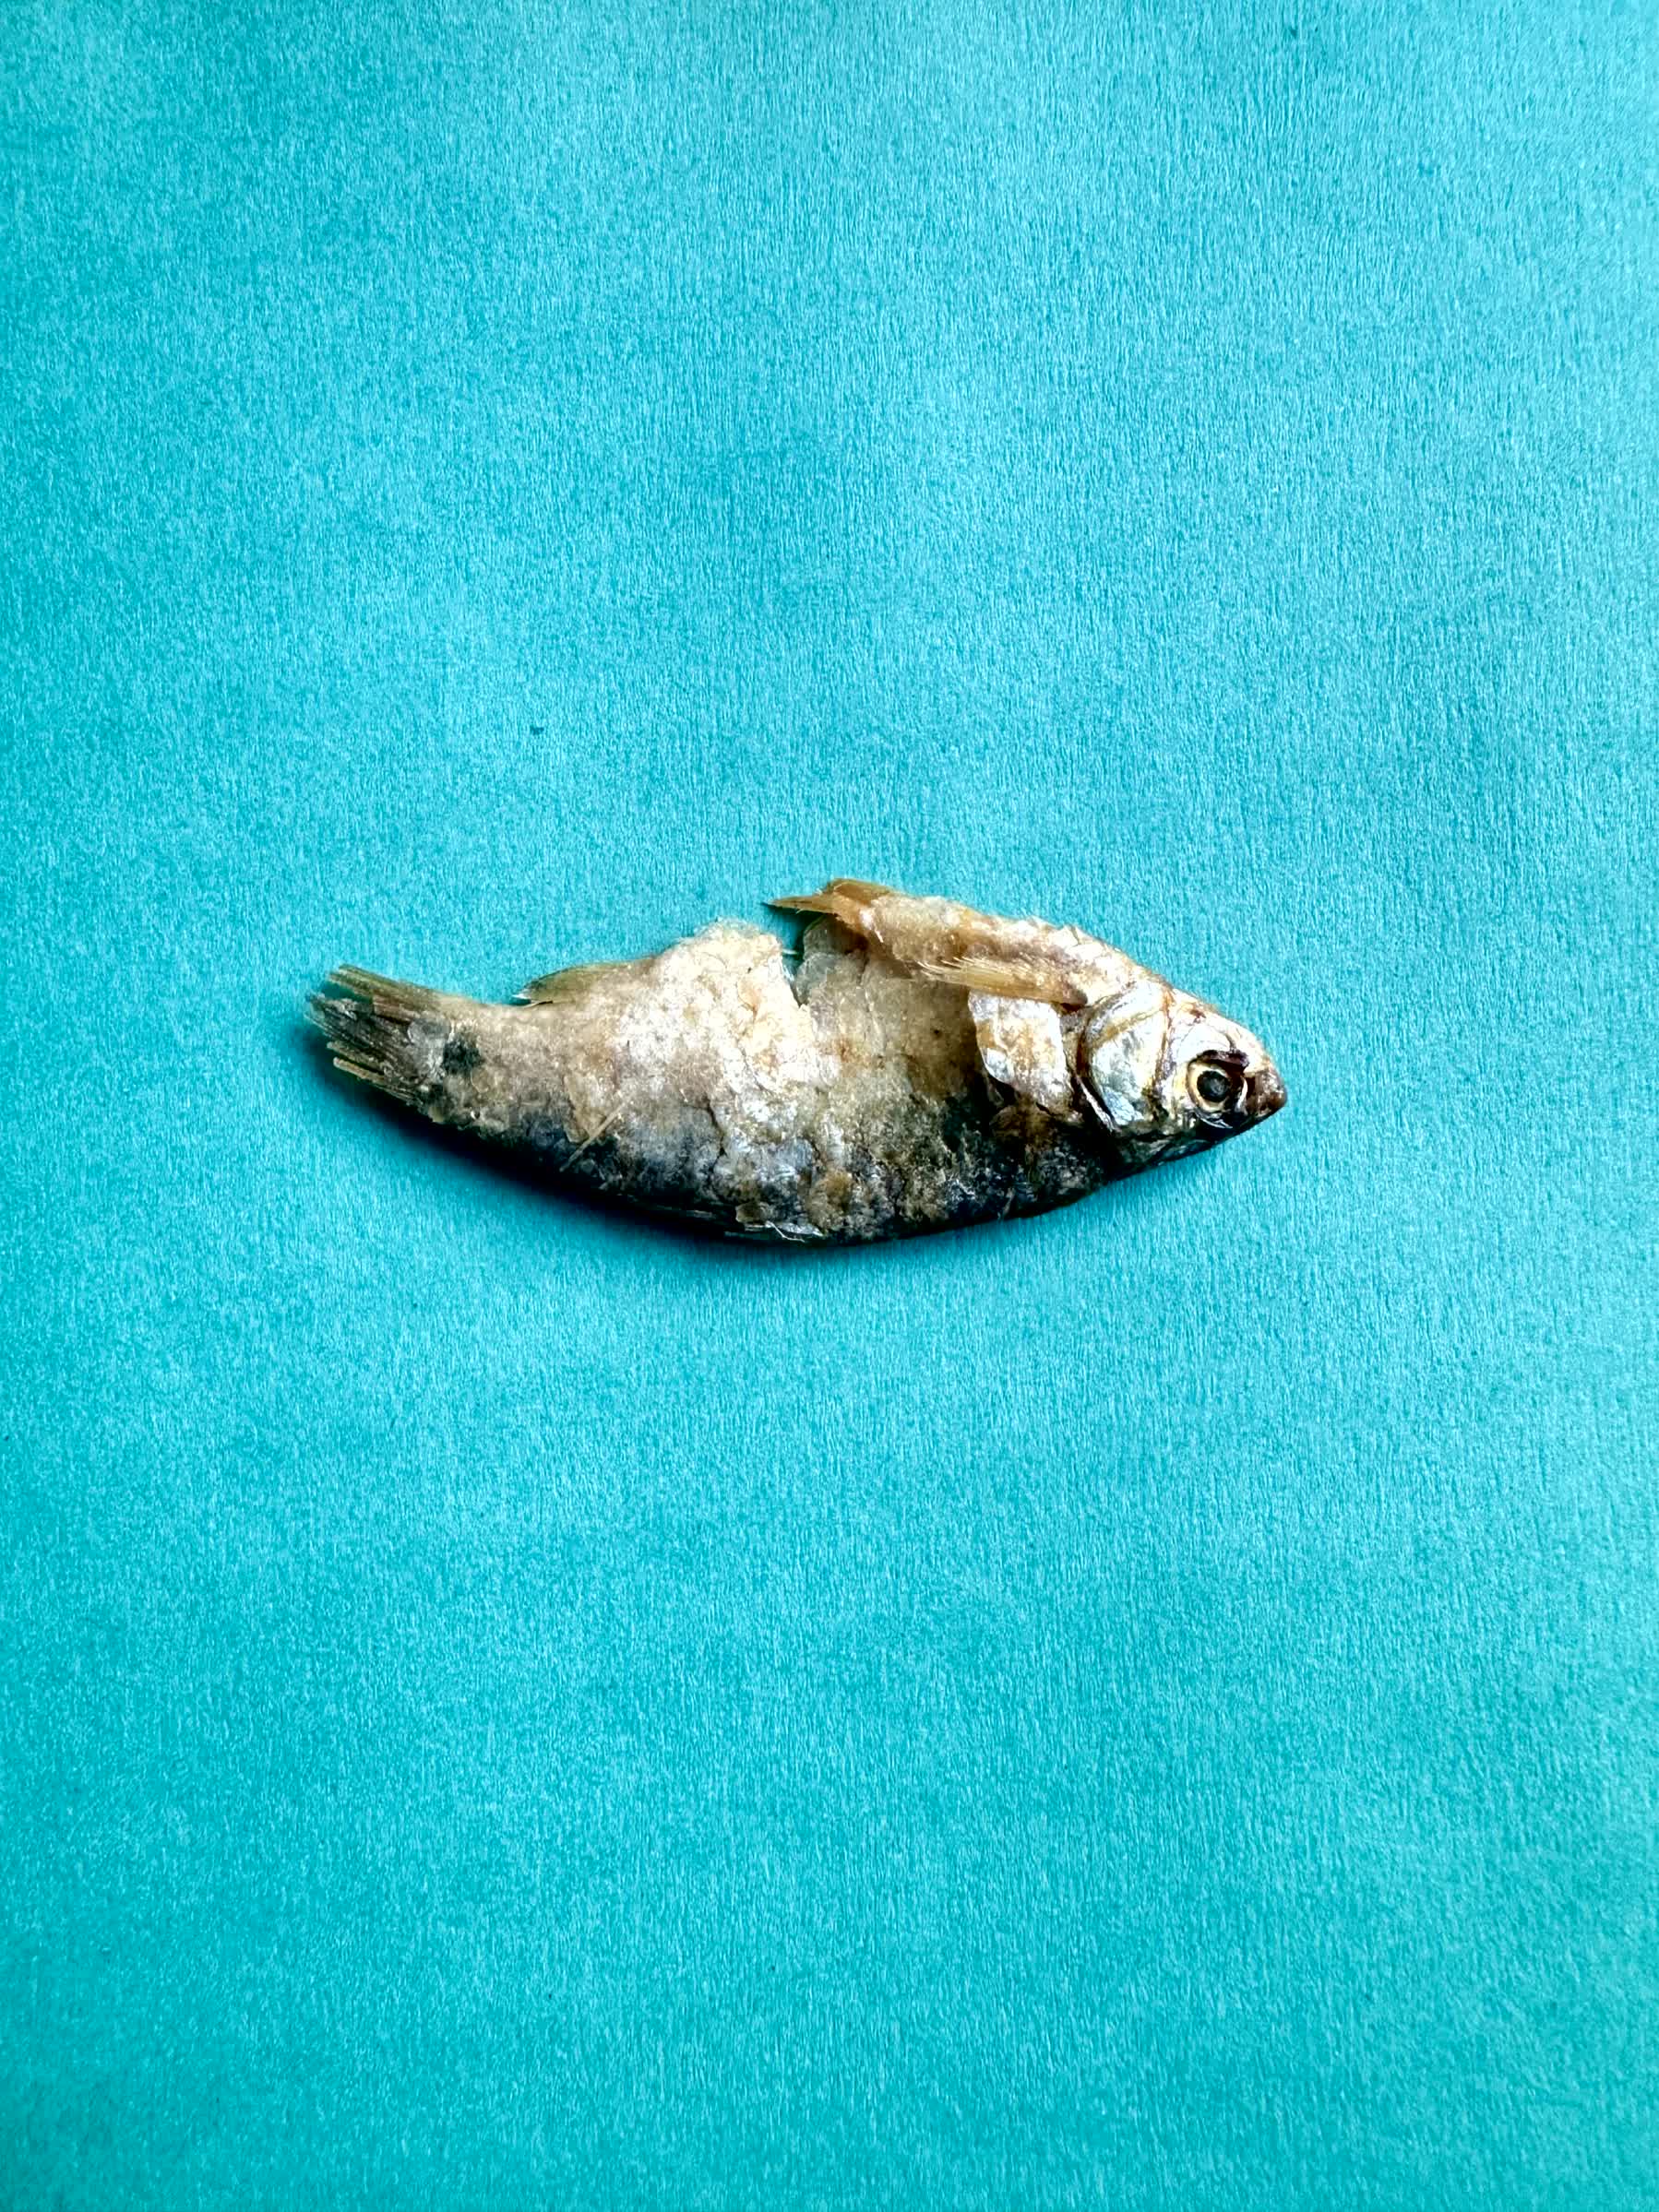
Species: puti chepa